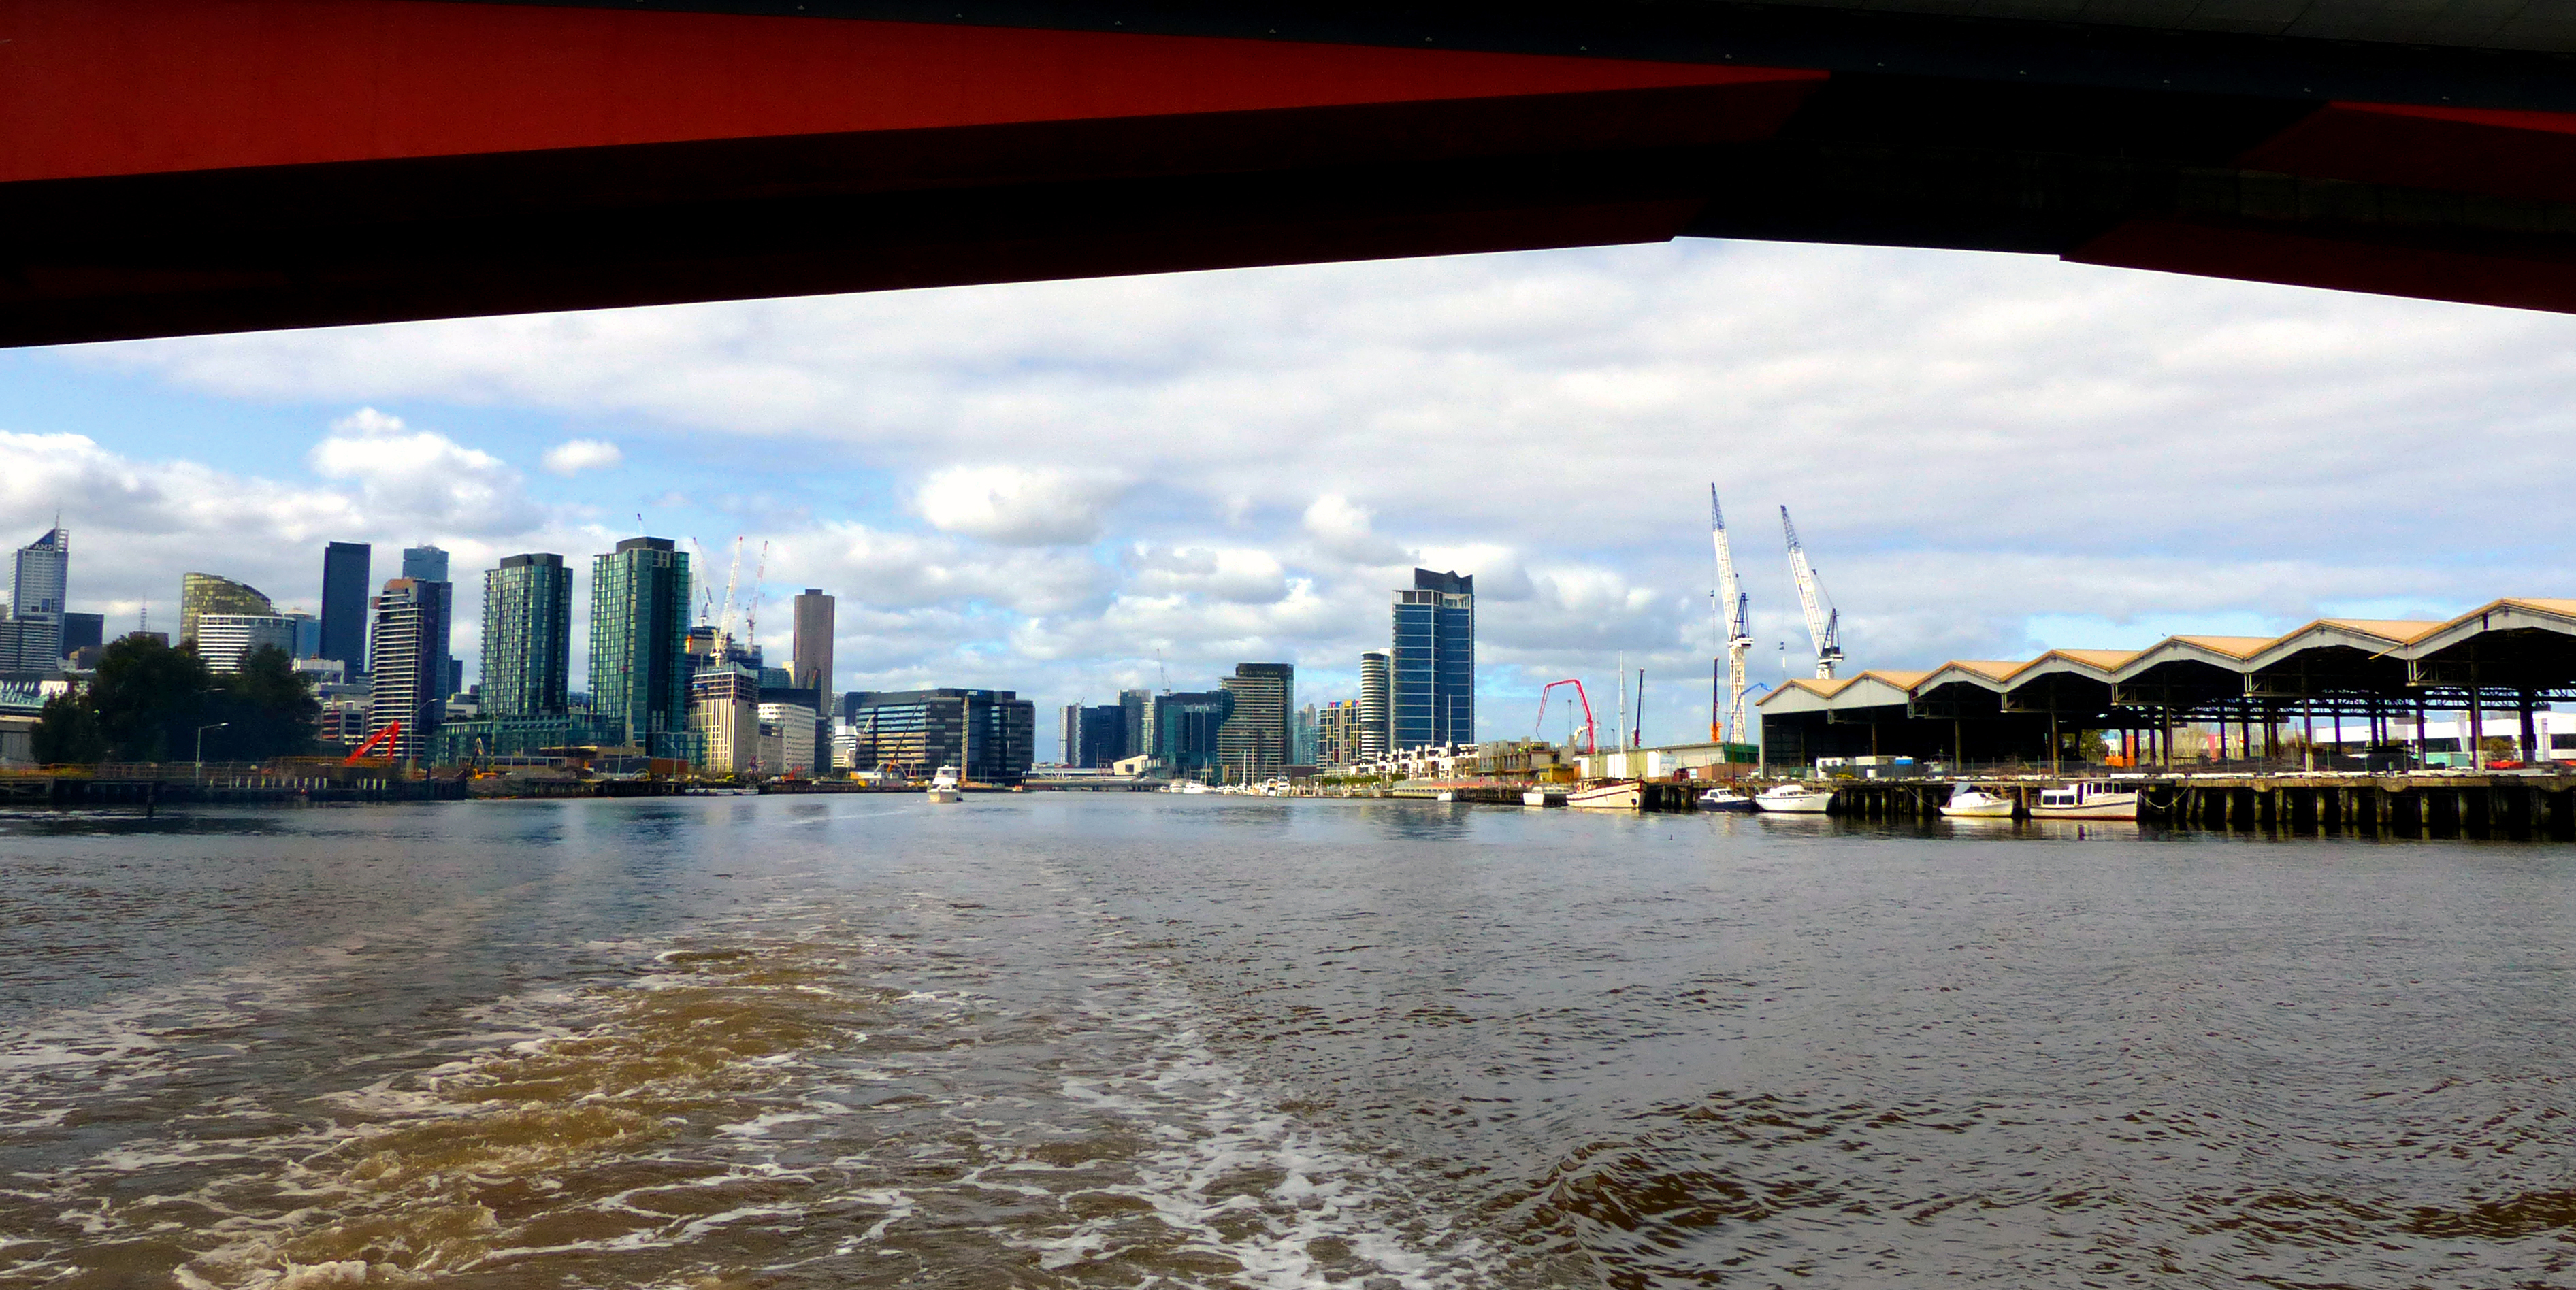
skyline, city, urban, cityscape, downtown, dusk, evening, reflection, rivers, lumixfz200, melbourne, bridges, cityscapes, human settlement